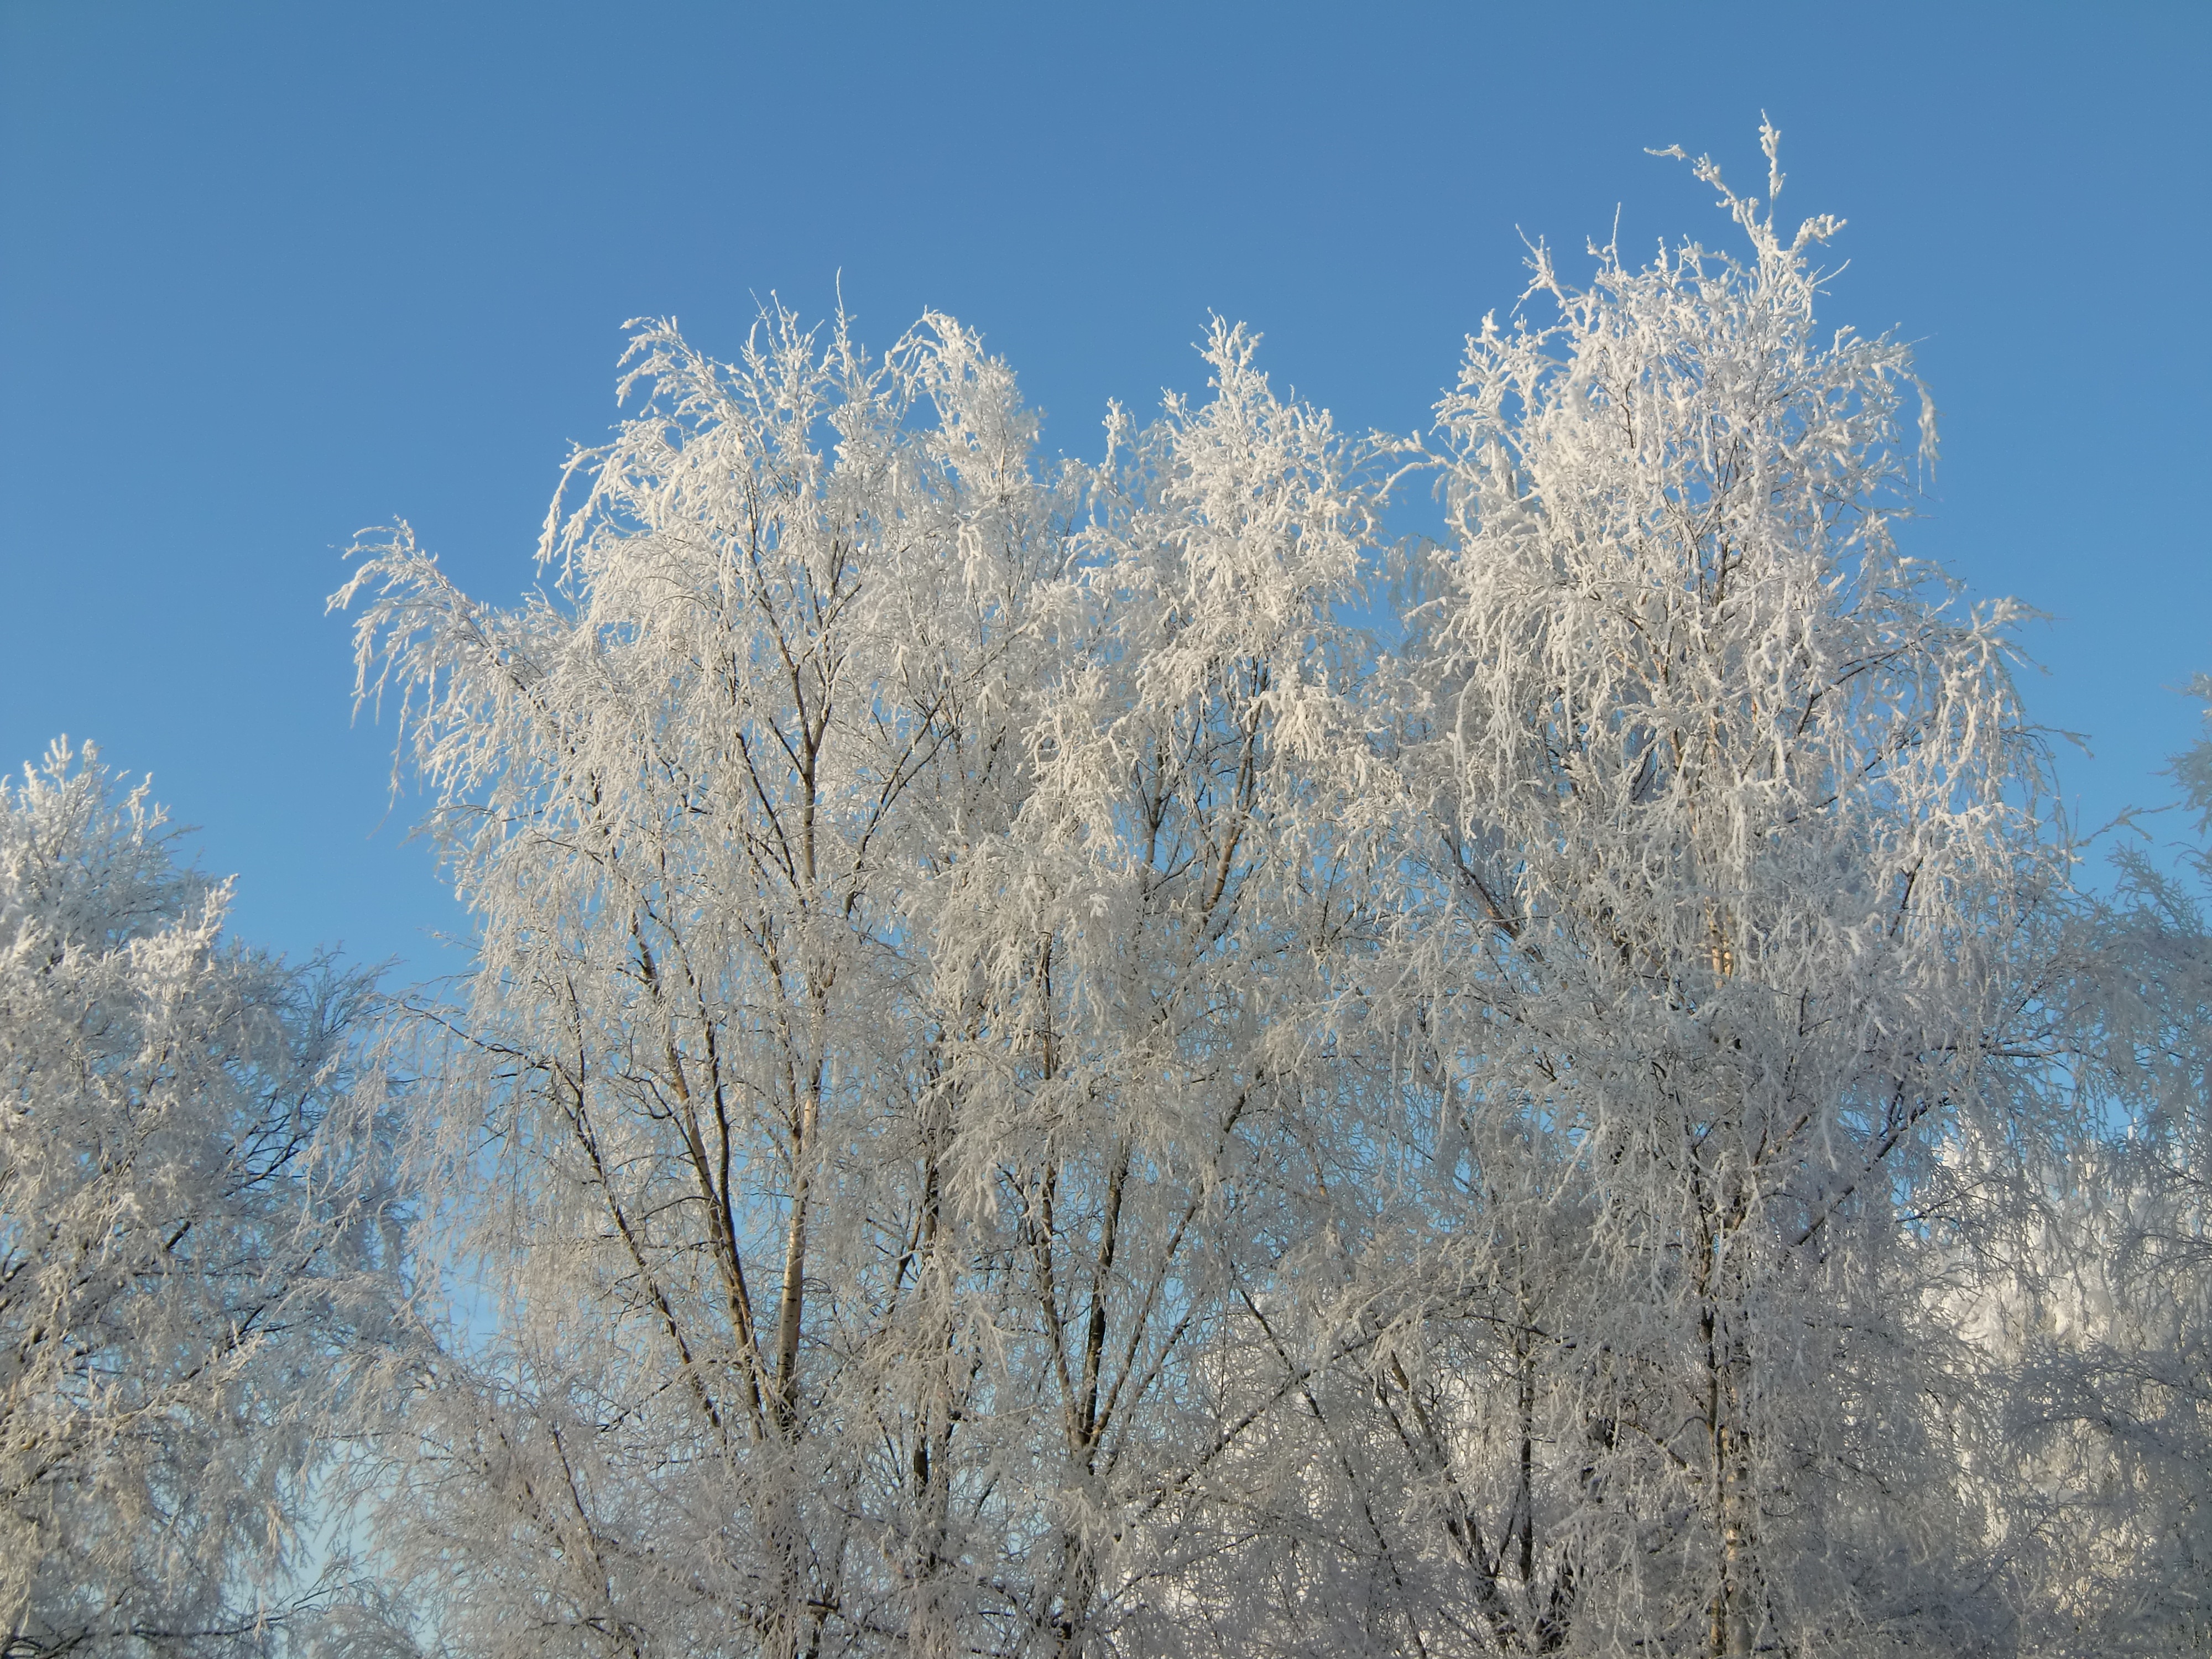
tree, nature, branch, blossom, snow, winter, plant, sky, sunlight, flower, frost, ice, weather, season, solar, crystal, freezing, woody plant